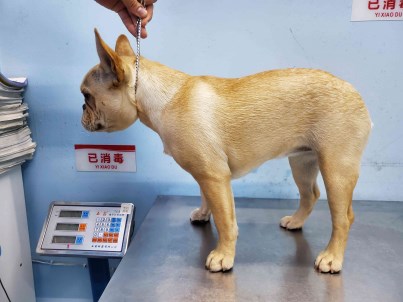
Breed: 1121-n000002-French_bulldog